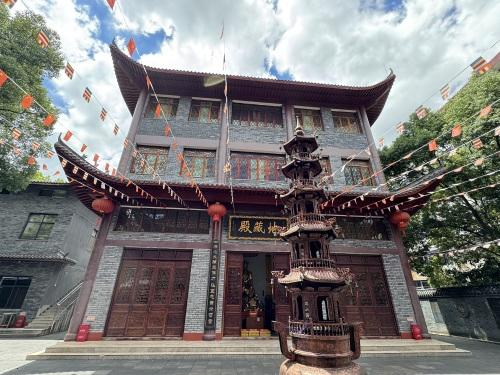
地标名称：地藏寺
所在城市：吉安市·吉州区